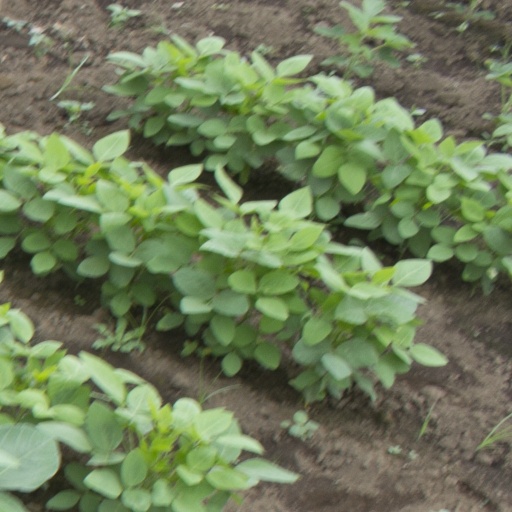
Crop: soybean